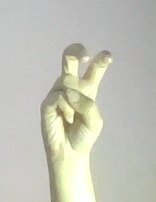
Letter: toot